Tim Roemer

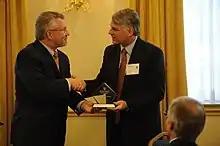
Roemer receiving the Distinguished Alumnus Award from the University of Notre Dame after delivering the commencement address for the University's graduate school

Roemer was nominated by President Barack Obama as the 21st U.S. Ambassador to the Republic of India on May 27, 2009. His nomination was confirmed by the U.S. Senate on July 10, 2009, he was sworn in on July 23, 2009, in the State Department's ceremonial Benjamin Franklin Treaty Room and he presented his credentials to President of Indian Pratibha Patil on August 11, 2009.